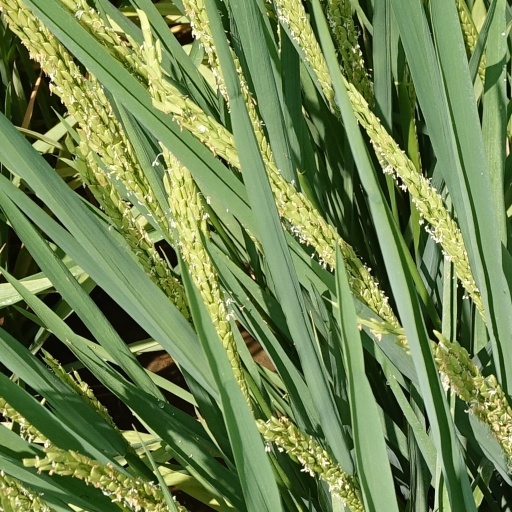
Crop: rice